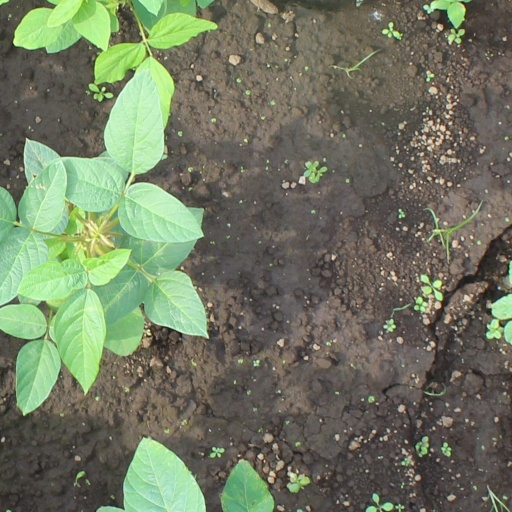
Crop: soybean